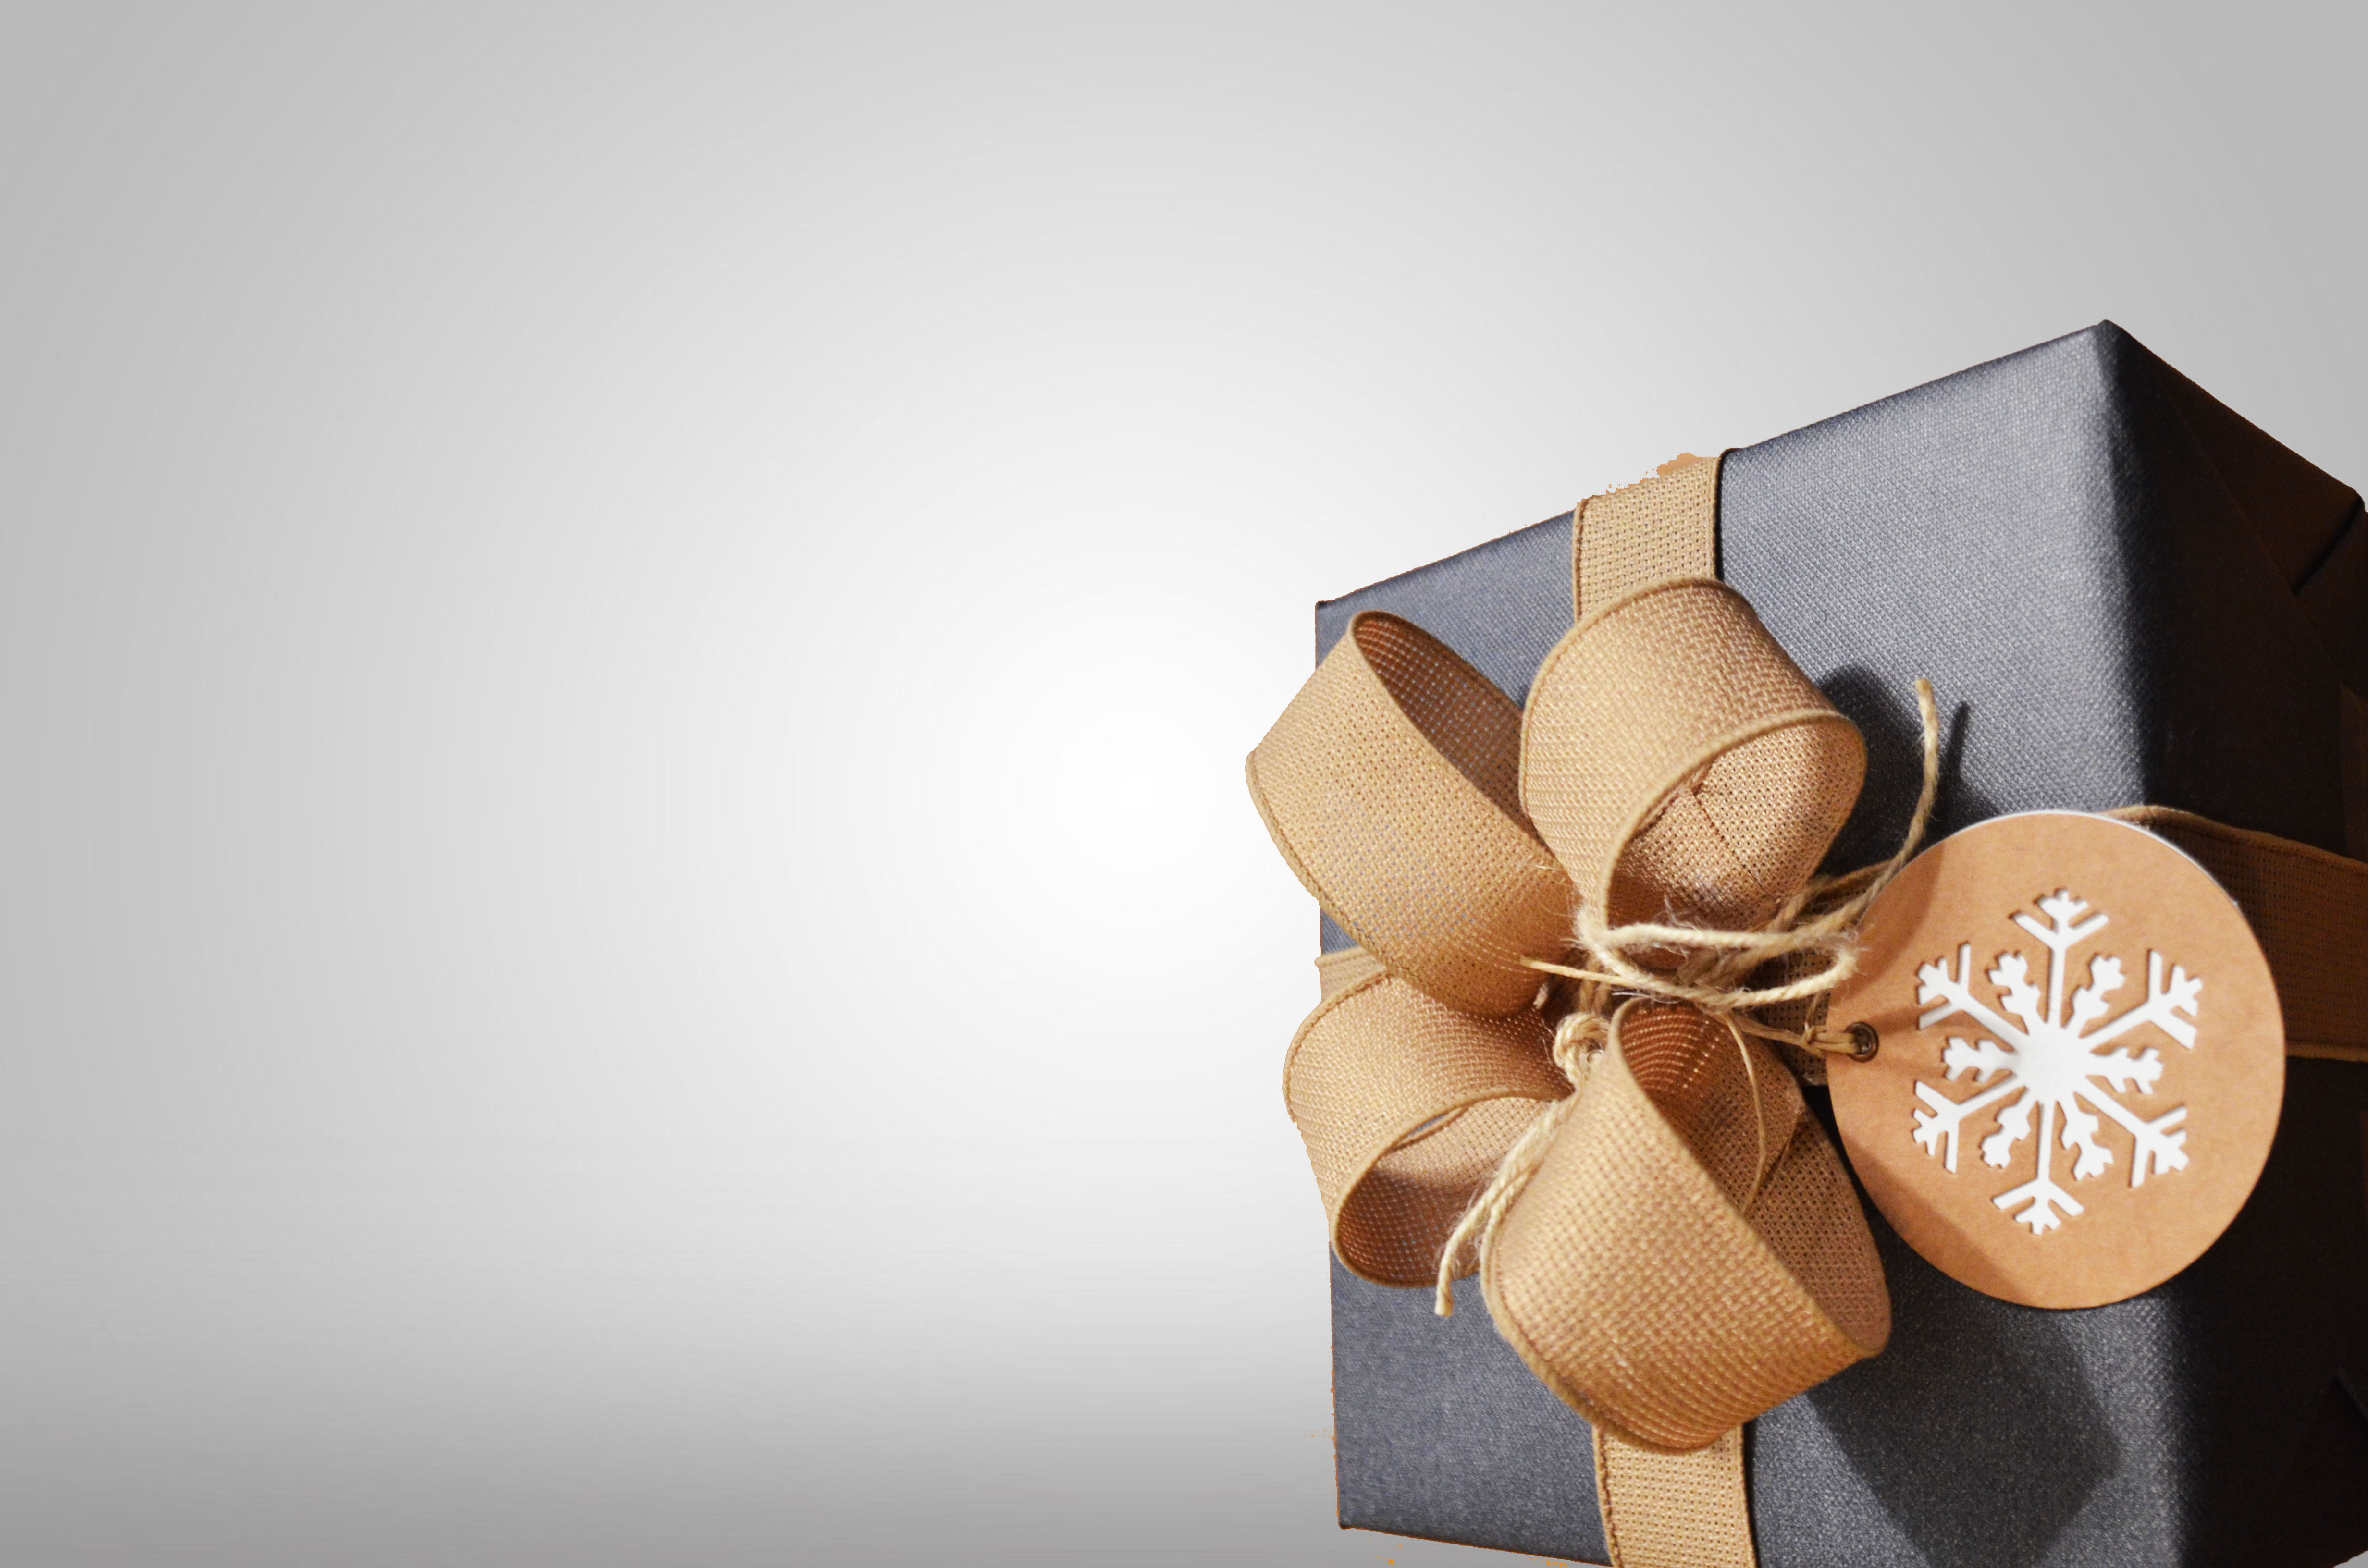
gift, brown, christmas, ribbon, present, brand, art, birthday, surprise